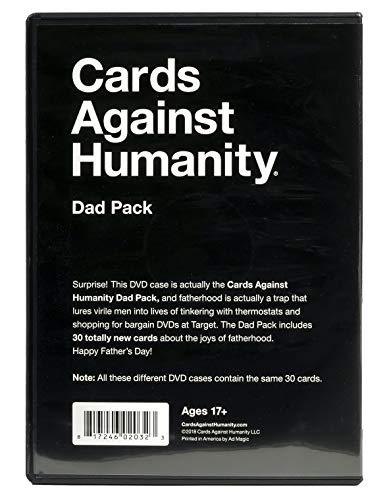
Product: Cards Against Humanity: Dad Pack (High5)
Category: Toys & Games | Games & Accessories | Card Games
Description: Requires Cards Against Humanity.
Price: $6.00
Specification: ProductDimensions:7.5x5.2x0.5inches|ItemWeight:4.5ounces|ShippingWeight:4.5ounces(Viewshippingratesandpolicies)|ASIN:B07DVVXG5W|Itemmodelnumber:CAH24|Manufacturerrecommendedage:17yearsandup